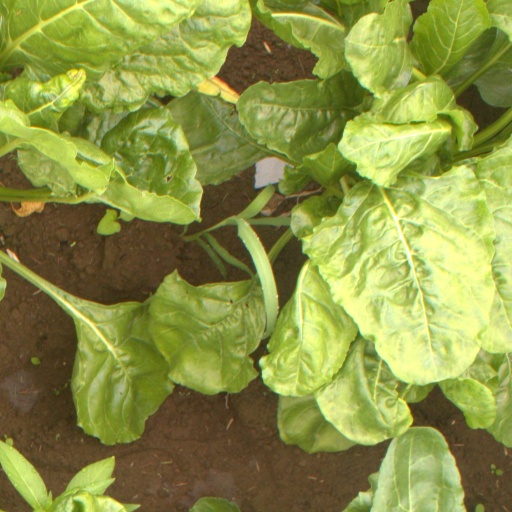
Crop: sugar beet